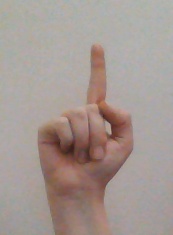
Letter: bb